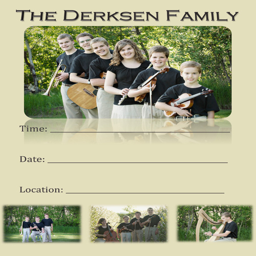
a picture of our poster .